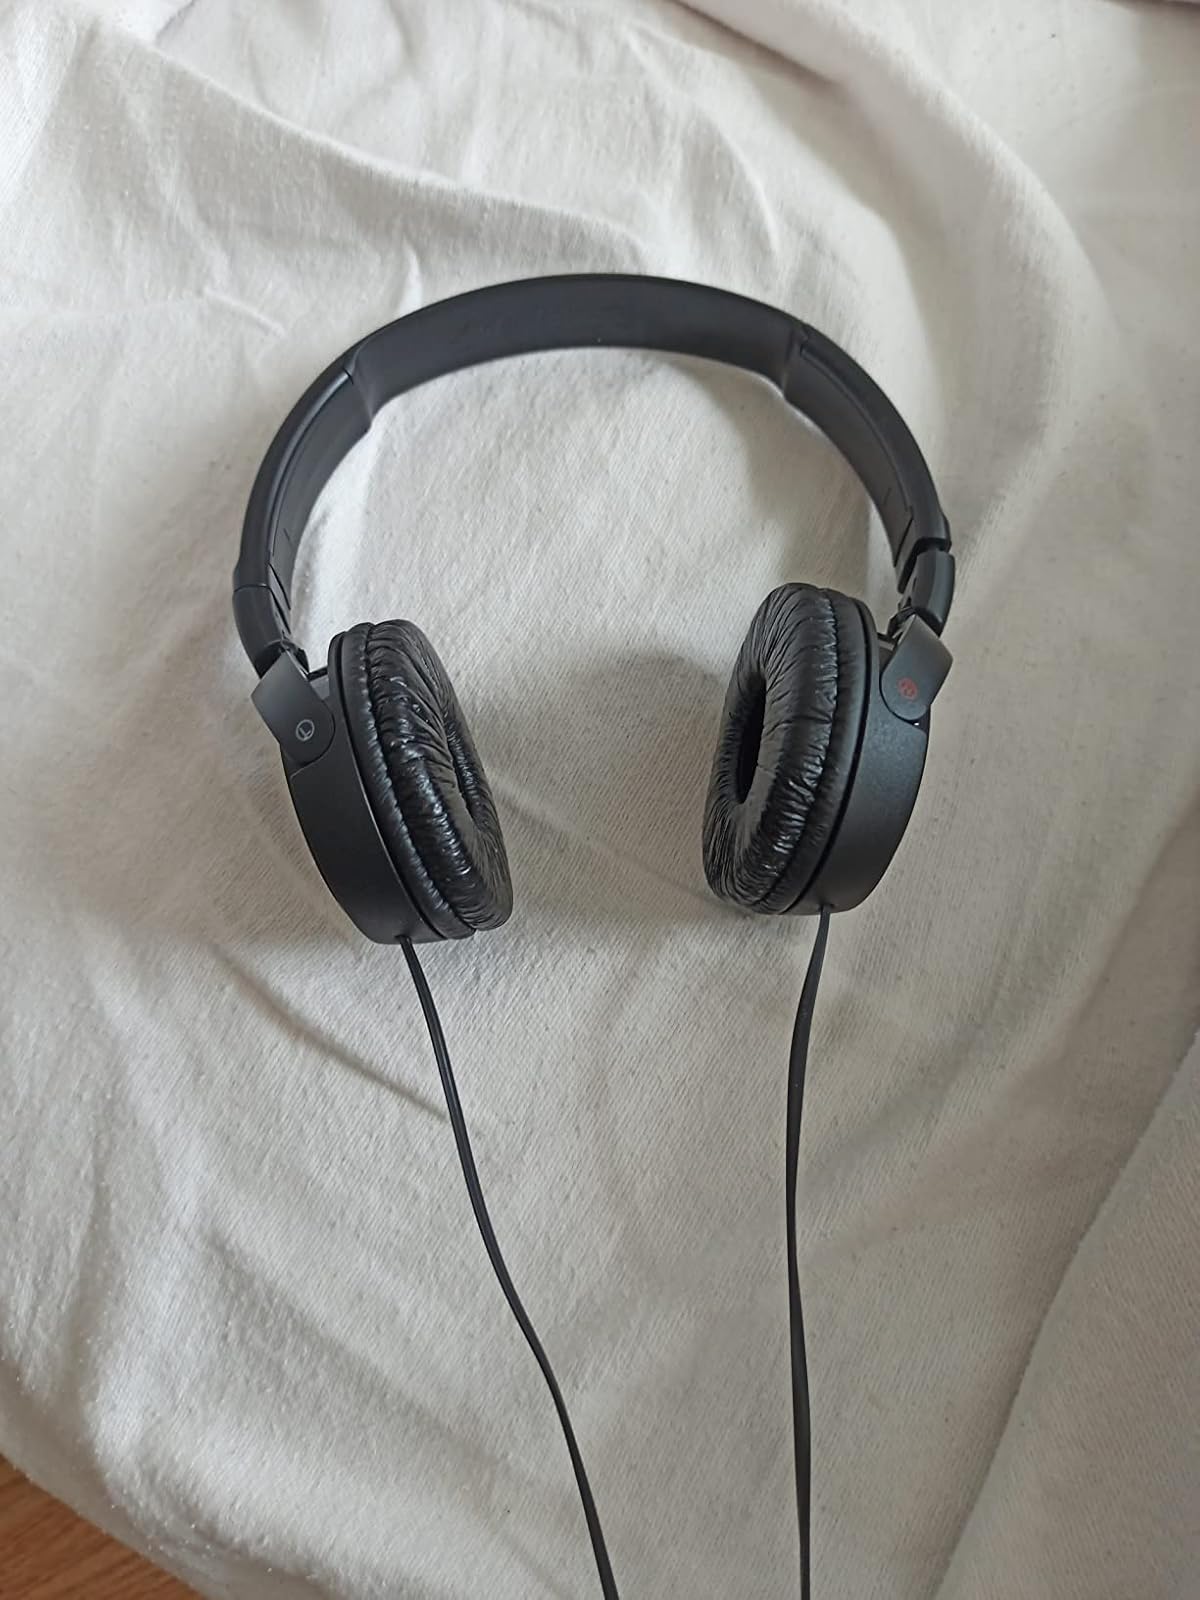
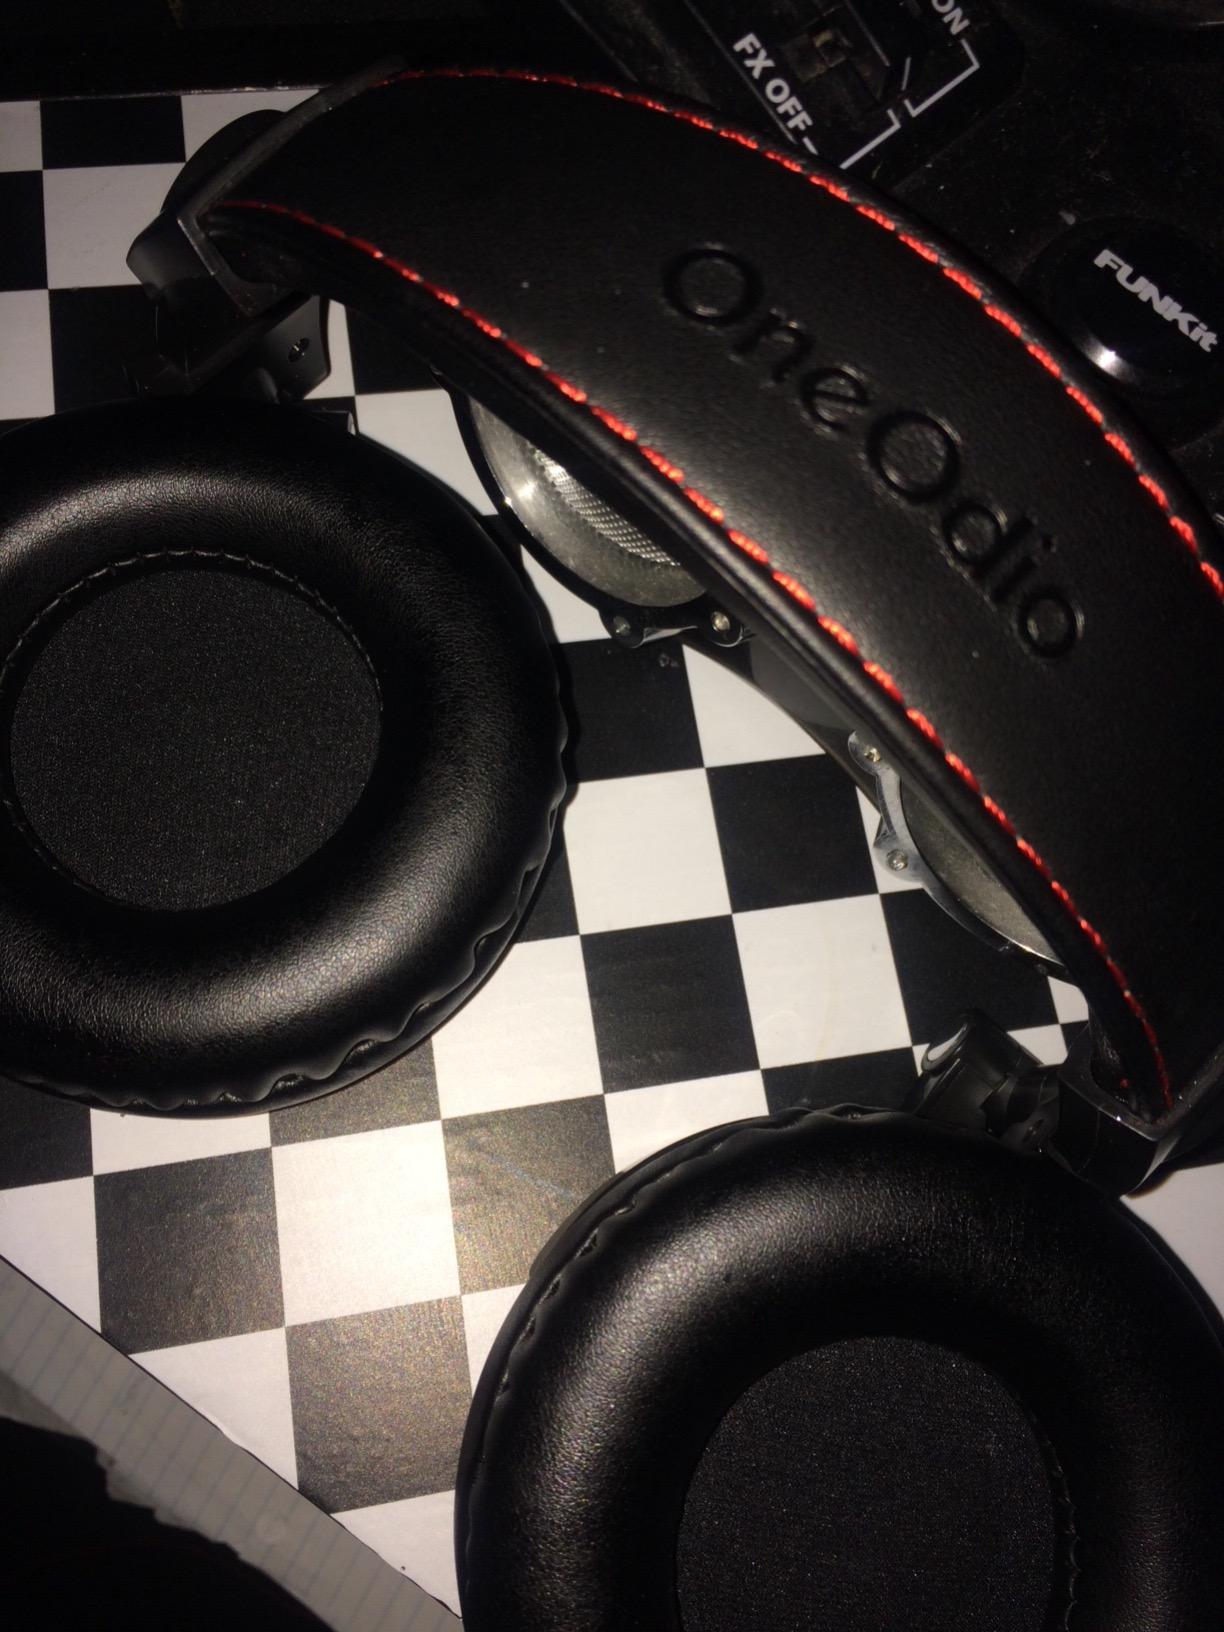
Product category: headphones
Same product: no